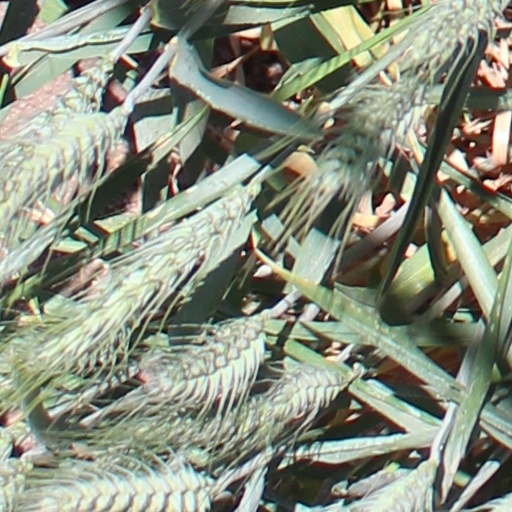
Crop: wheat